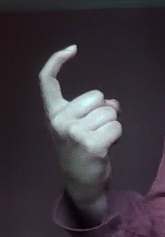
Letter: ra